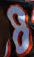
Number: 8